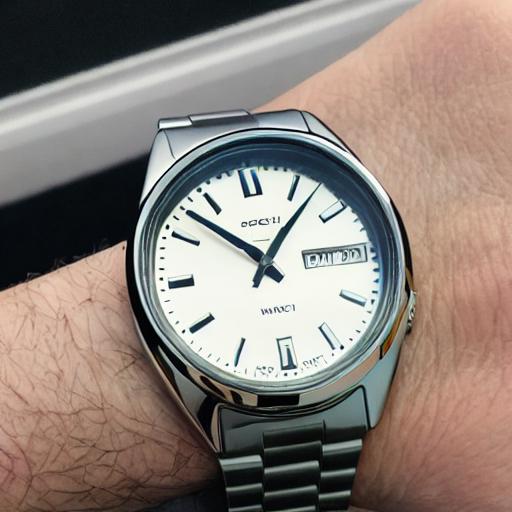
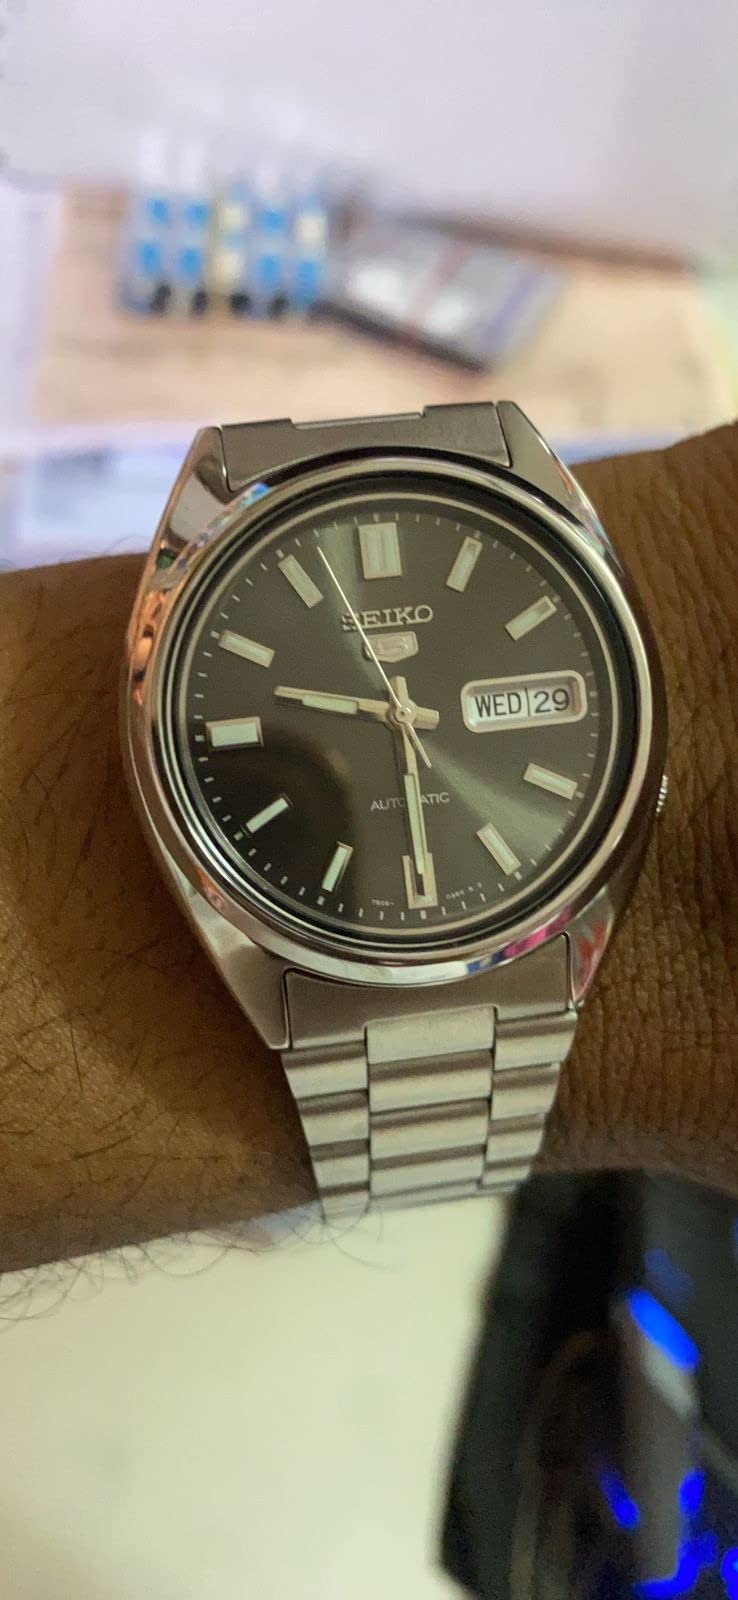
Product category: accessories_watch
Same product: no